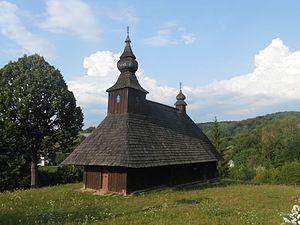
Hrabová Roztoka est une commune du district de Snina, dans la région de Prešov, en Slovaquie.